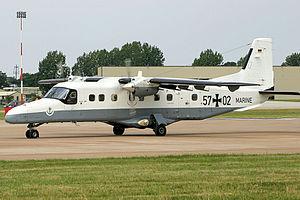
Cet article contient une liste des avions militaires des années 1970 à la fin du XXᵉ siècle. La liste est classée selon l'ordre alphabétique des pays.